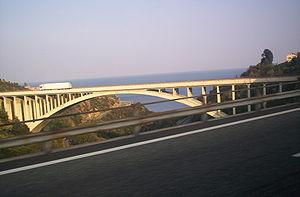
L’autoroute italienne A10 est plus connue sous son nom d’autoroute des Fleurs.